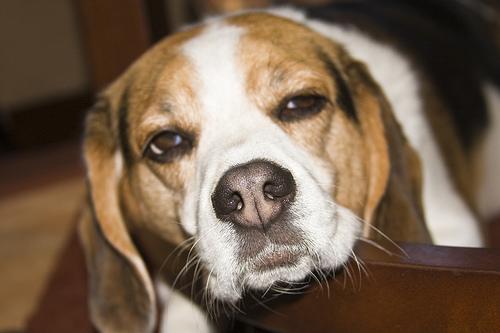
Breed: beagle